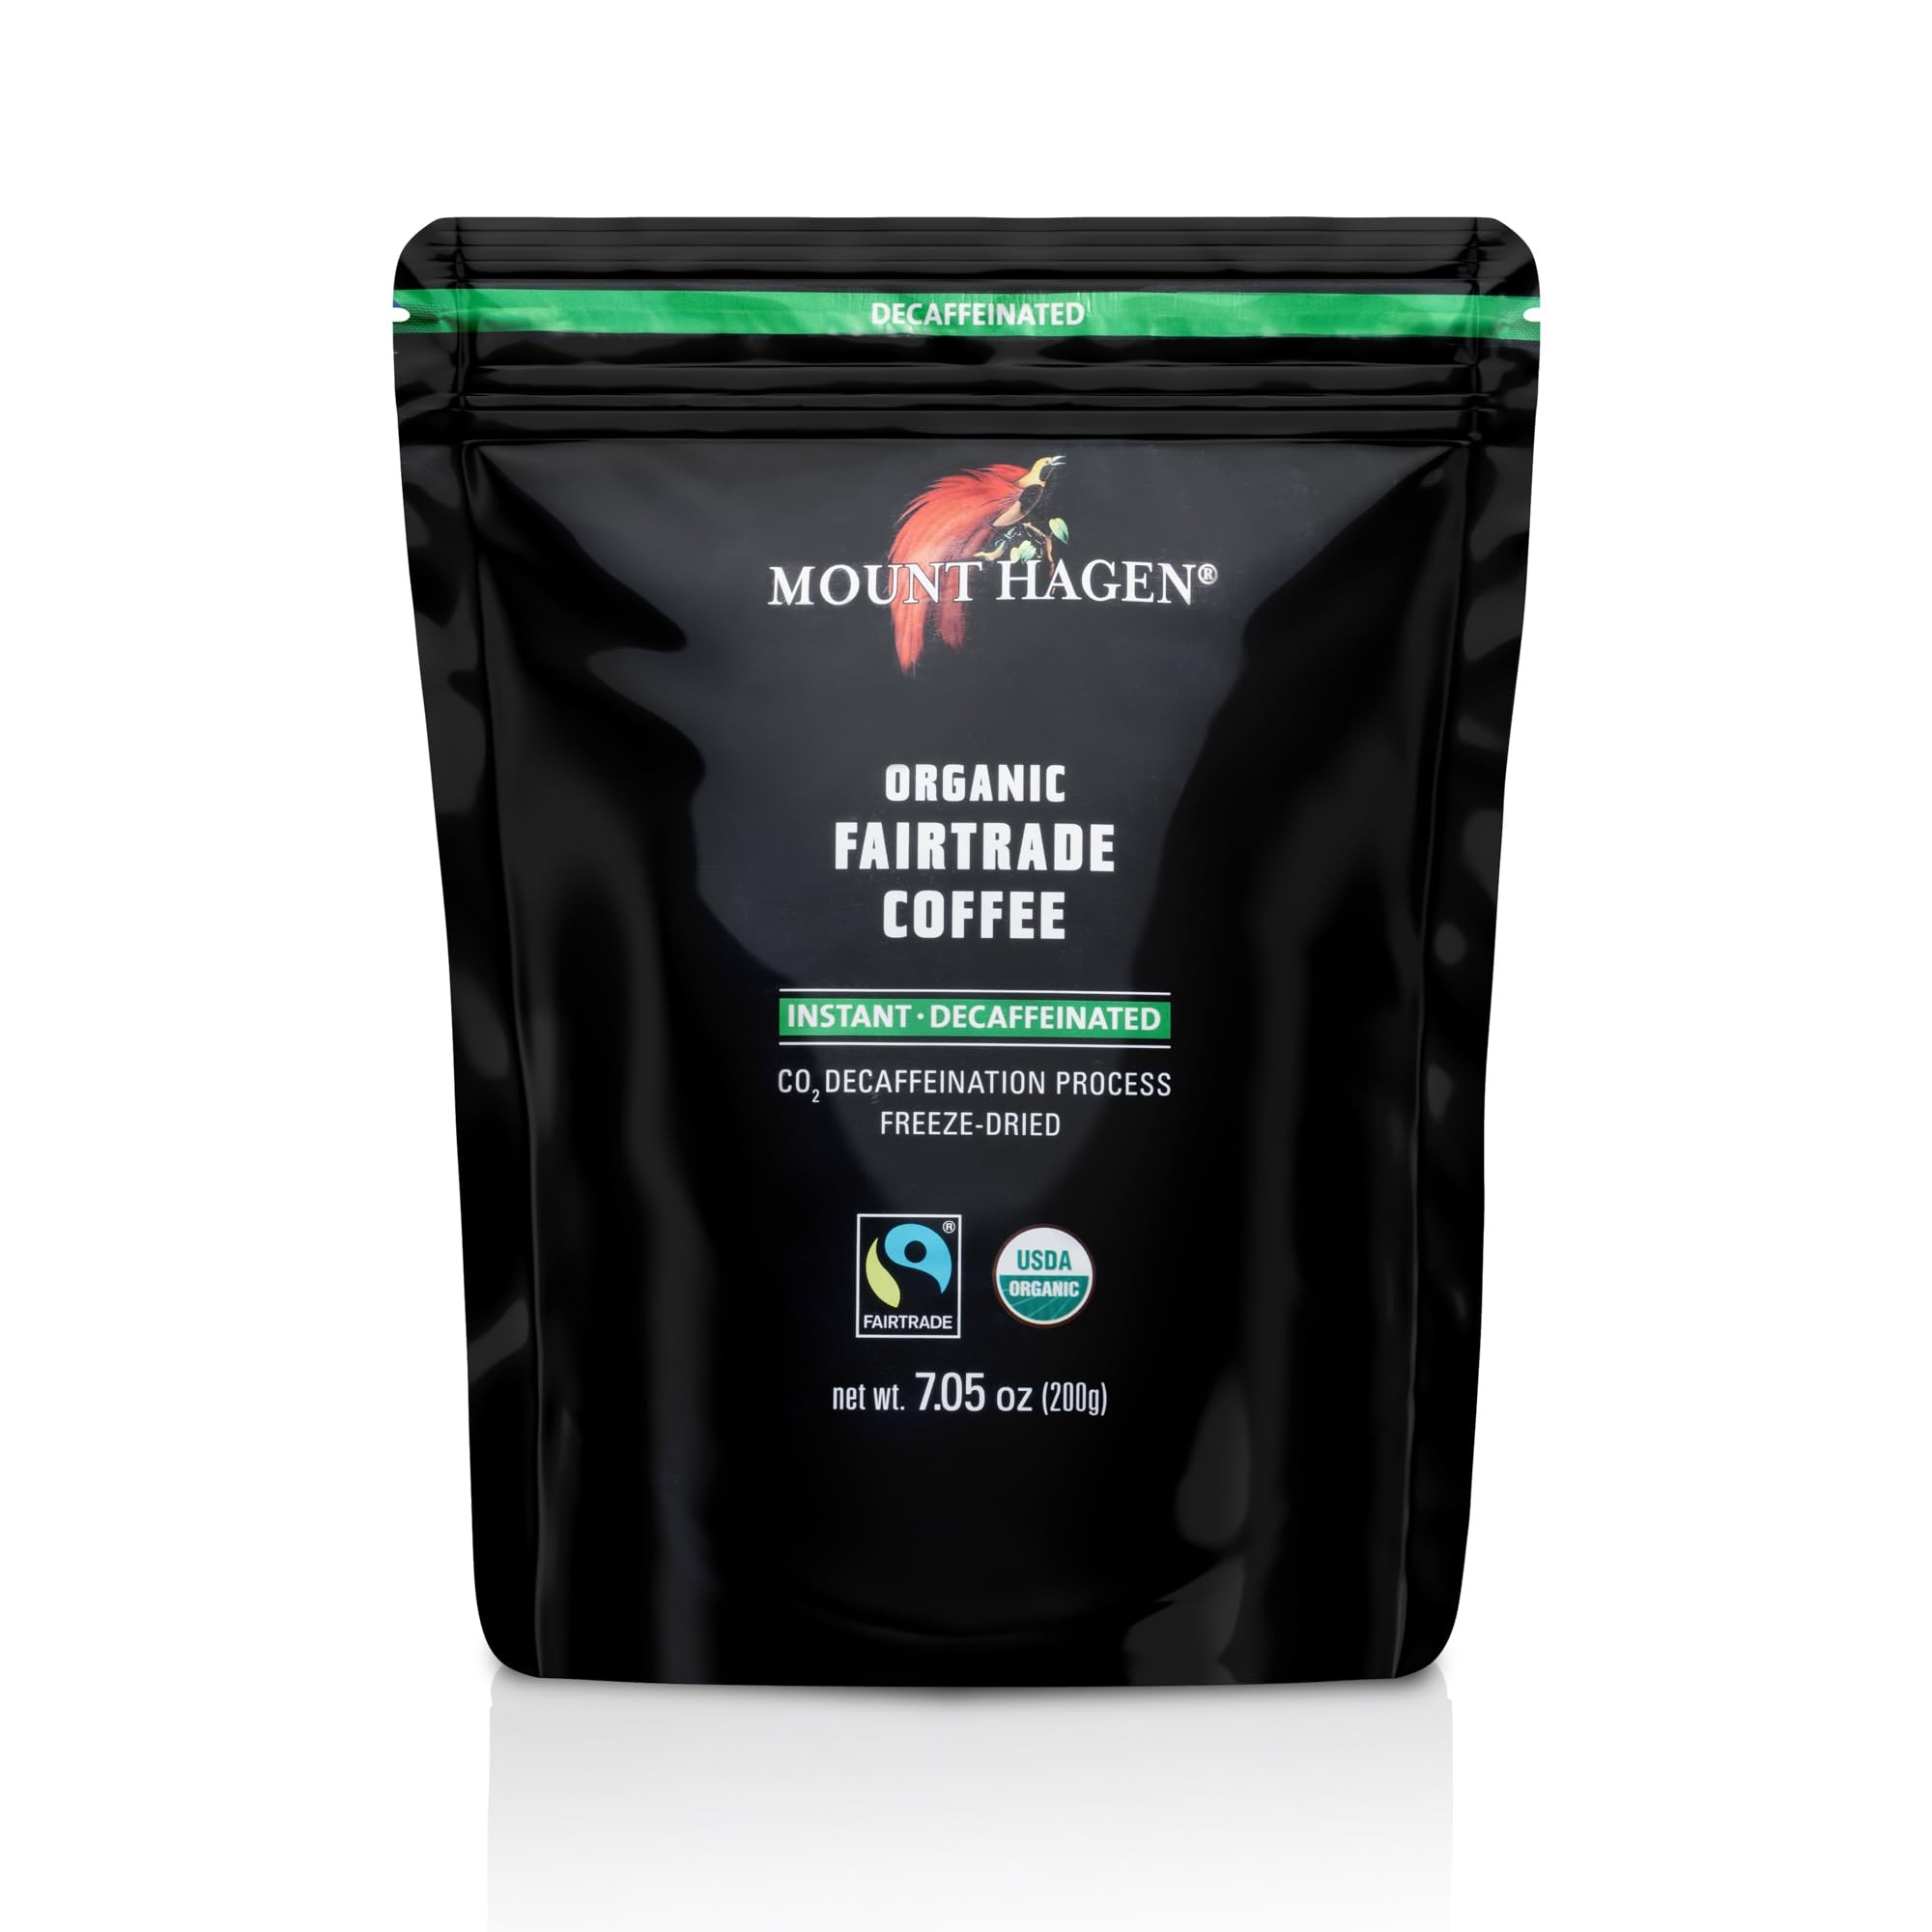
Item Name: Mount Hagen 7.05oz Organic Freeze Dried Instant Decaf Coffee | Made From Organic Medium Roast Arabica Beans | Fair-Trade, Eco-friendly Instant Decaffeinated Coffee in Resealable Pouch Bag [7.05oz]
Bullet Point 1: INSTANT COFFEE THAT DOESN’T TASTE LIKE IT: When you need that coffee boost and you need it quickly. Our advanced freeze-drying process retains the deep coffee flavors and aromas of the fresh Arabica beans, resulting in a wonderfully smooth coffee with a rich, full-bodied taste. Plus, our instant coffee dissolves beautifully in cold water
Bullet Point 2: CONVENIENT & AFFORDABLE: Forget costly brew equipment or coffee machines taking up prime kitchen space. With our multipack bulk bag of organic instant coffee, all you need is hot water and you have (approx) 100 cups of flavorful coffee per 7.05oz resealable pouch. And the best part- no cleanup required! The bulk resealable pouch is affordable and practical, easy to take along with you to ensure you get your coffee fix when you need it.
Bullet Point 3: AWARD-WINNING: Mount Hagen consistently tops lists of best instant organic coffees, becoming many a connoisseur's favorite joe-on-the-go. (Google it, and you’ll see!) Whether you’re on the go, at the office, or on a mountaintop, don’t settle for any less than the best. This resealable bag is packed with the same outstanding coffee as our award-winning jars- made from 100% USDA Organic, Fairtrade Arabica beans, and also gluten-free and certified OU Kosher.
Bullet Point 4: MASTERS OF OUR CRAFT: A sip of our balanced, smooth instant coffee is a taste of its history in the lush mountains around Mount Hagen, Papua New Guinea. Since 1986, we’ve been perfecting our brew so you can enjoy its naturally mild taste with low acidity and no bitterness.
Bullet Point 5: MOUNT HAGEN: The trailblazer of organic Fair Trade coffee production, we pride ourselves on coffee that not only tastes good but DOES good too. Every granule of our organic Fair Trade coffee is planted, cultivated, harvested, processed and packaged by workers being paid fairly and respectably; families thriving on the infrastructure we provide; and communities gaining the power of education, health and hope. Scroll up, click buy now and support their future.
Product Description: Mount Hagen 7.05oz Organic Freeze Dried Instant Decaf Coffee | Made From Organic Medium Roast Arabica Beans | Fair-Trade, Eco-friendly Instant Decaffeinated Coffee in Resealable Pouch Bag [7.05oz]
Value: 7.05
Unit: Ounce

Price: 24.99